2005 Breeders' Cup

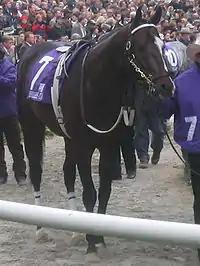
Lost in the Fog before the Sprint

However, the Classic was considered wide open, in part because of the injury or retirement of several stars including dual Classic winner Afleet Alex and the 2004 Horse of the Year Ghostzapper. In their absence, Saint Liam was slightly favored over Rock Hard Ten and Borrego in a full field of 14.